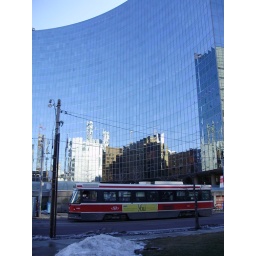
street car in front of hydro one